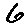
Label: 6